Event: Nepal Earthquake
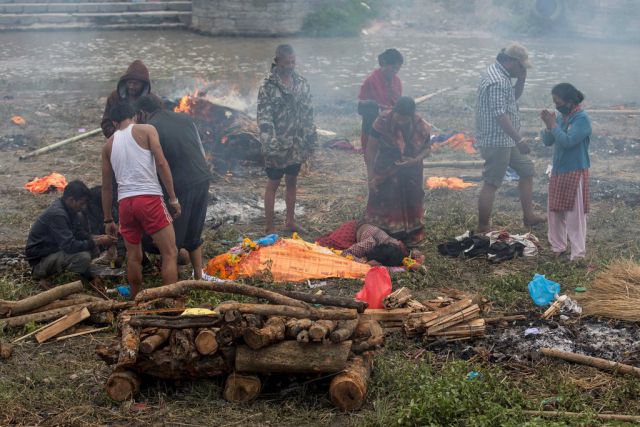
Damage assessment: no_damage